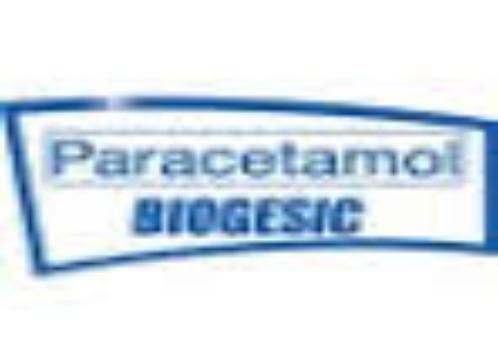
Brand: biogesic
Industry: Medical